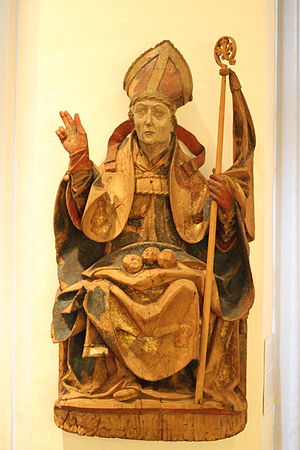
Nørre Broby Kirke / Eksterne kilder og henvisninger
Træskulptur fra kirken af Sankt Nikolaus, der nu befinder sig på Nationalmuseet.
Sankt Nicolaus, relief fra Nørre Broby Kirke på Fyn, nu på Nationalmuseet.
Nørre Broby Kirke ligger i landsbyen Nørre Broby ca. 17 km N for Faaborg.